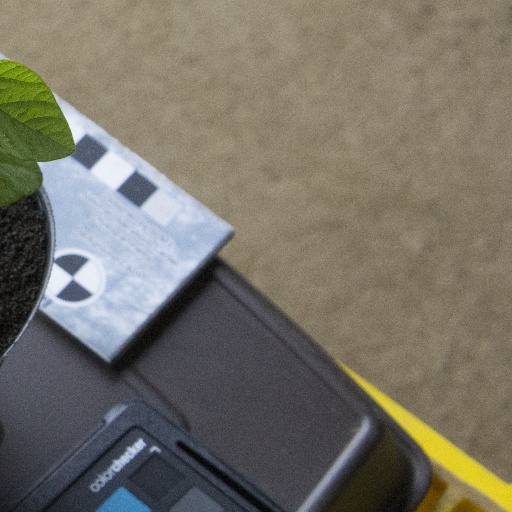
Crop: soybean